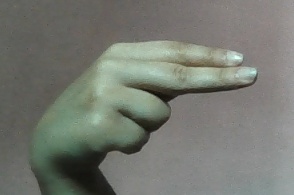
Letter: ain